Beeswax

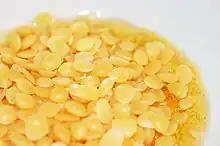
Beeswax refined in pellet form

Beeswax faces challenges in the market due to the presence of various suppliers, making it difficult to distinguish authentic from fake variants. Adulterated beeswax often contains paraffin and other toxic additives, posing potential health risks and lacking the genuine honey-scented aroma of pure beeswax.